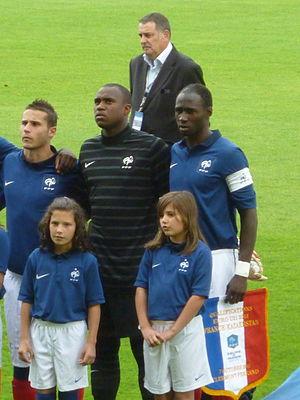
De droite à gauche